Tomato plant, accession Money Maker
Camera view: vertical (180 deg); turntable rotation: 120 degrees
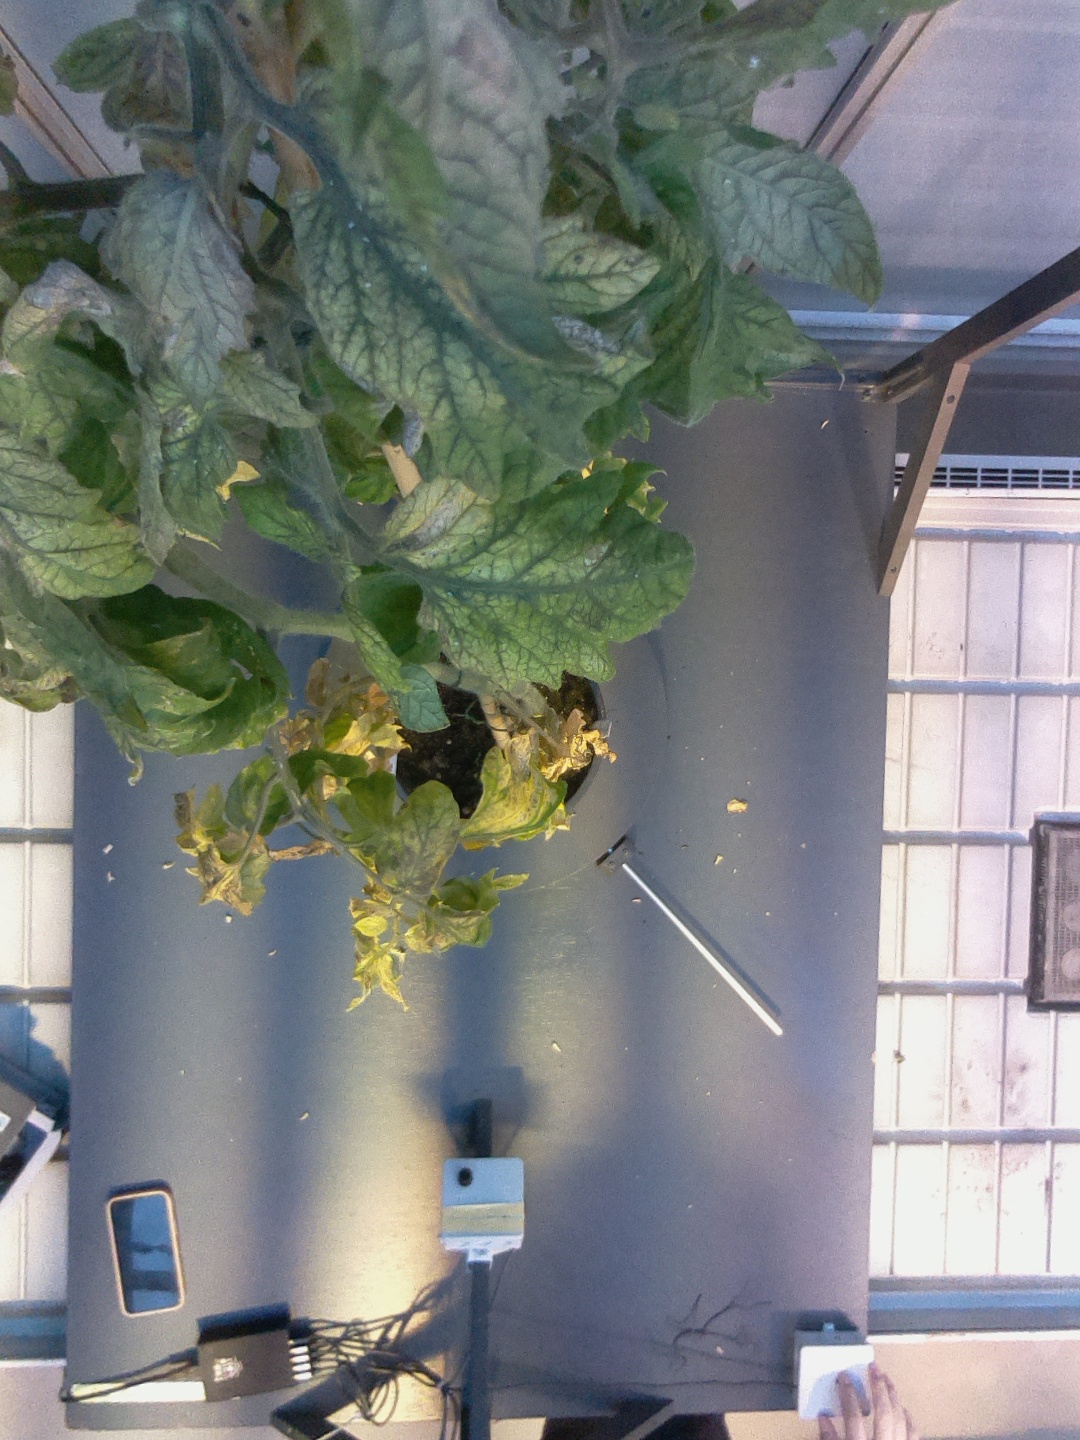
BBCH growth stage 83: 30%-40% of fruits show typical fully ripe color